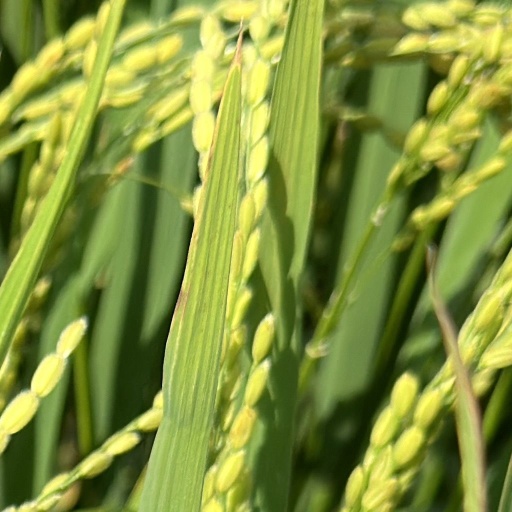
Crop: rice